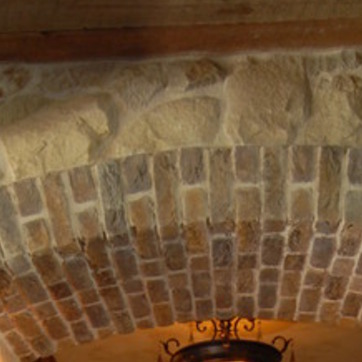
Material: brick